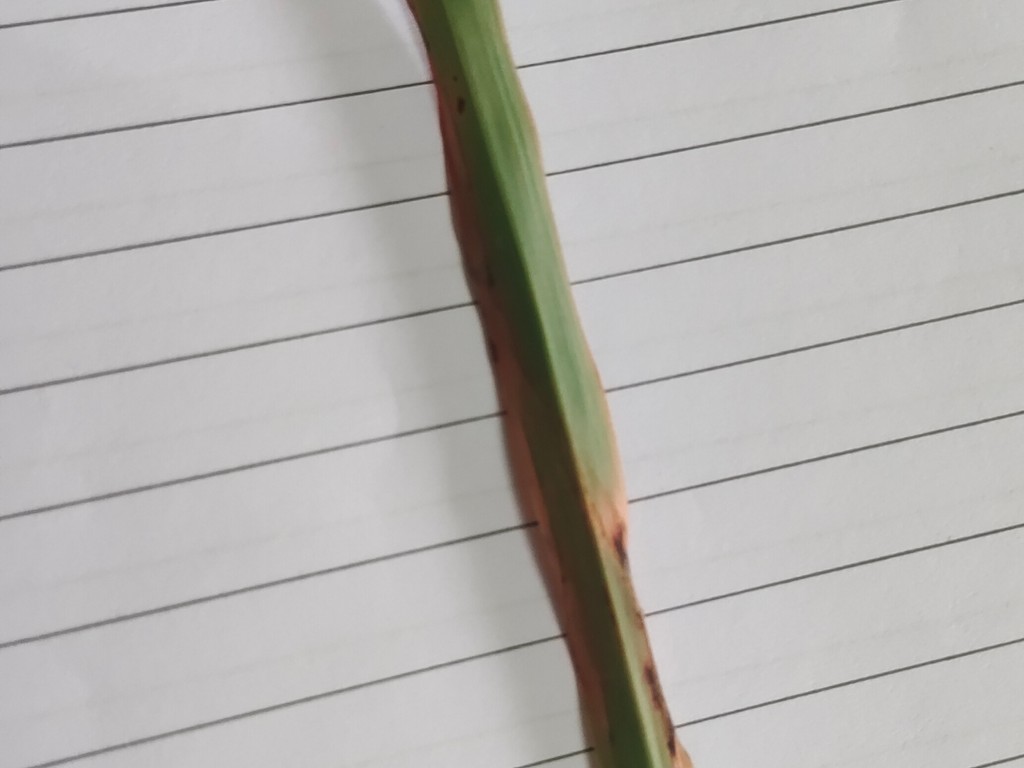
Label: Unhealthy